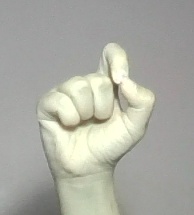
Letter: fa